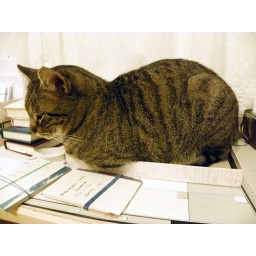
cat in a box